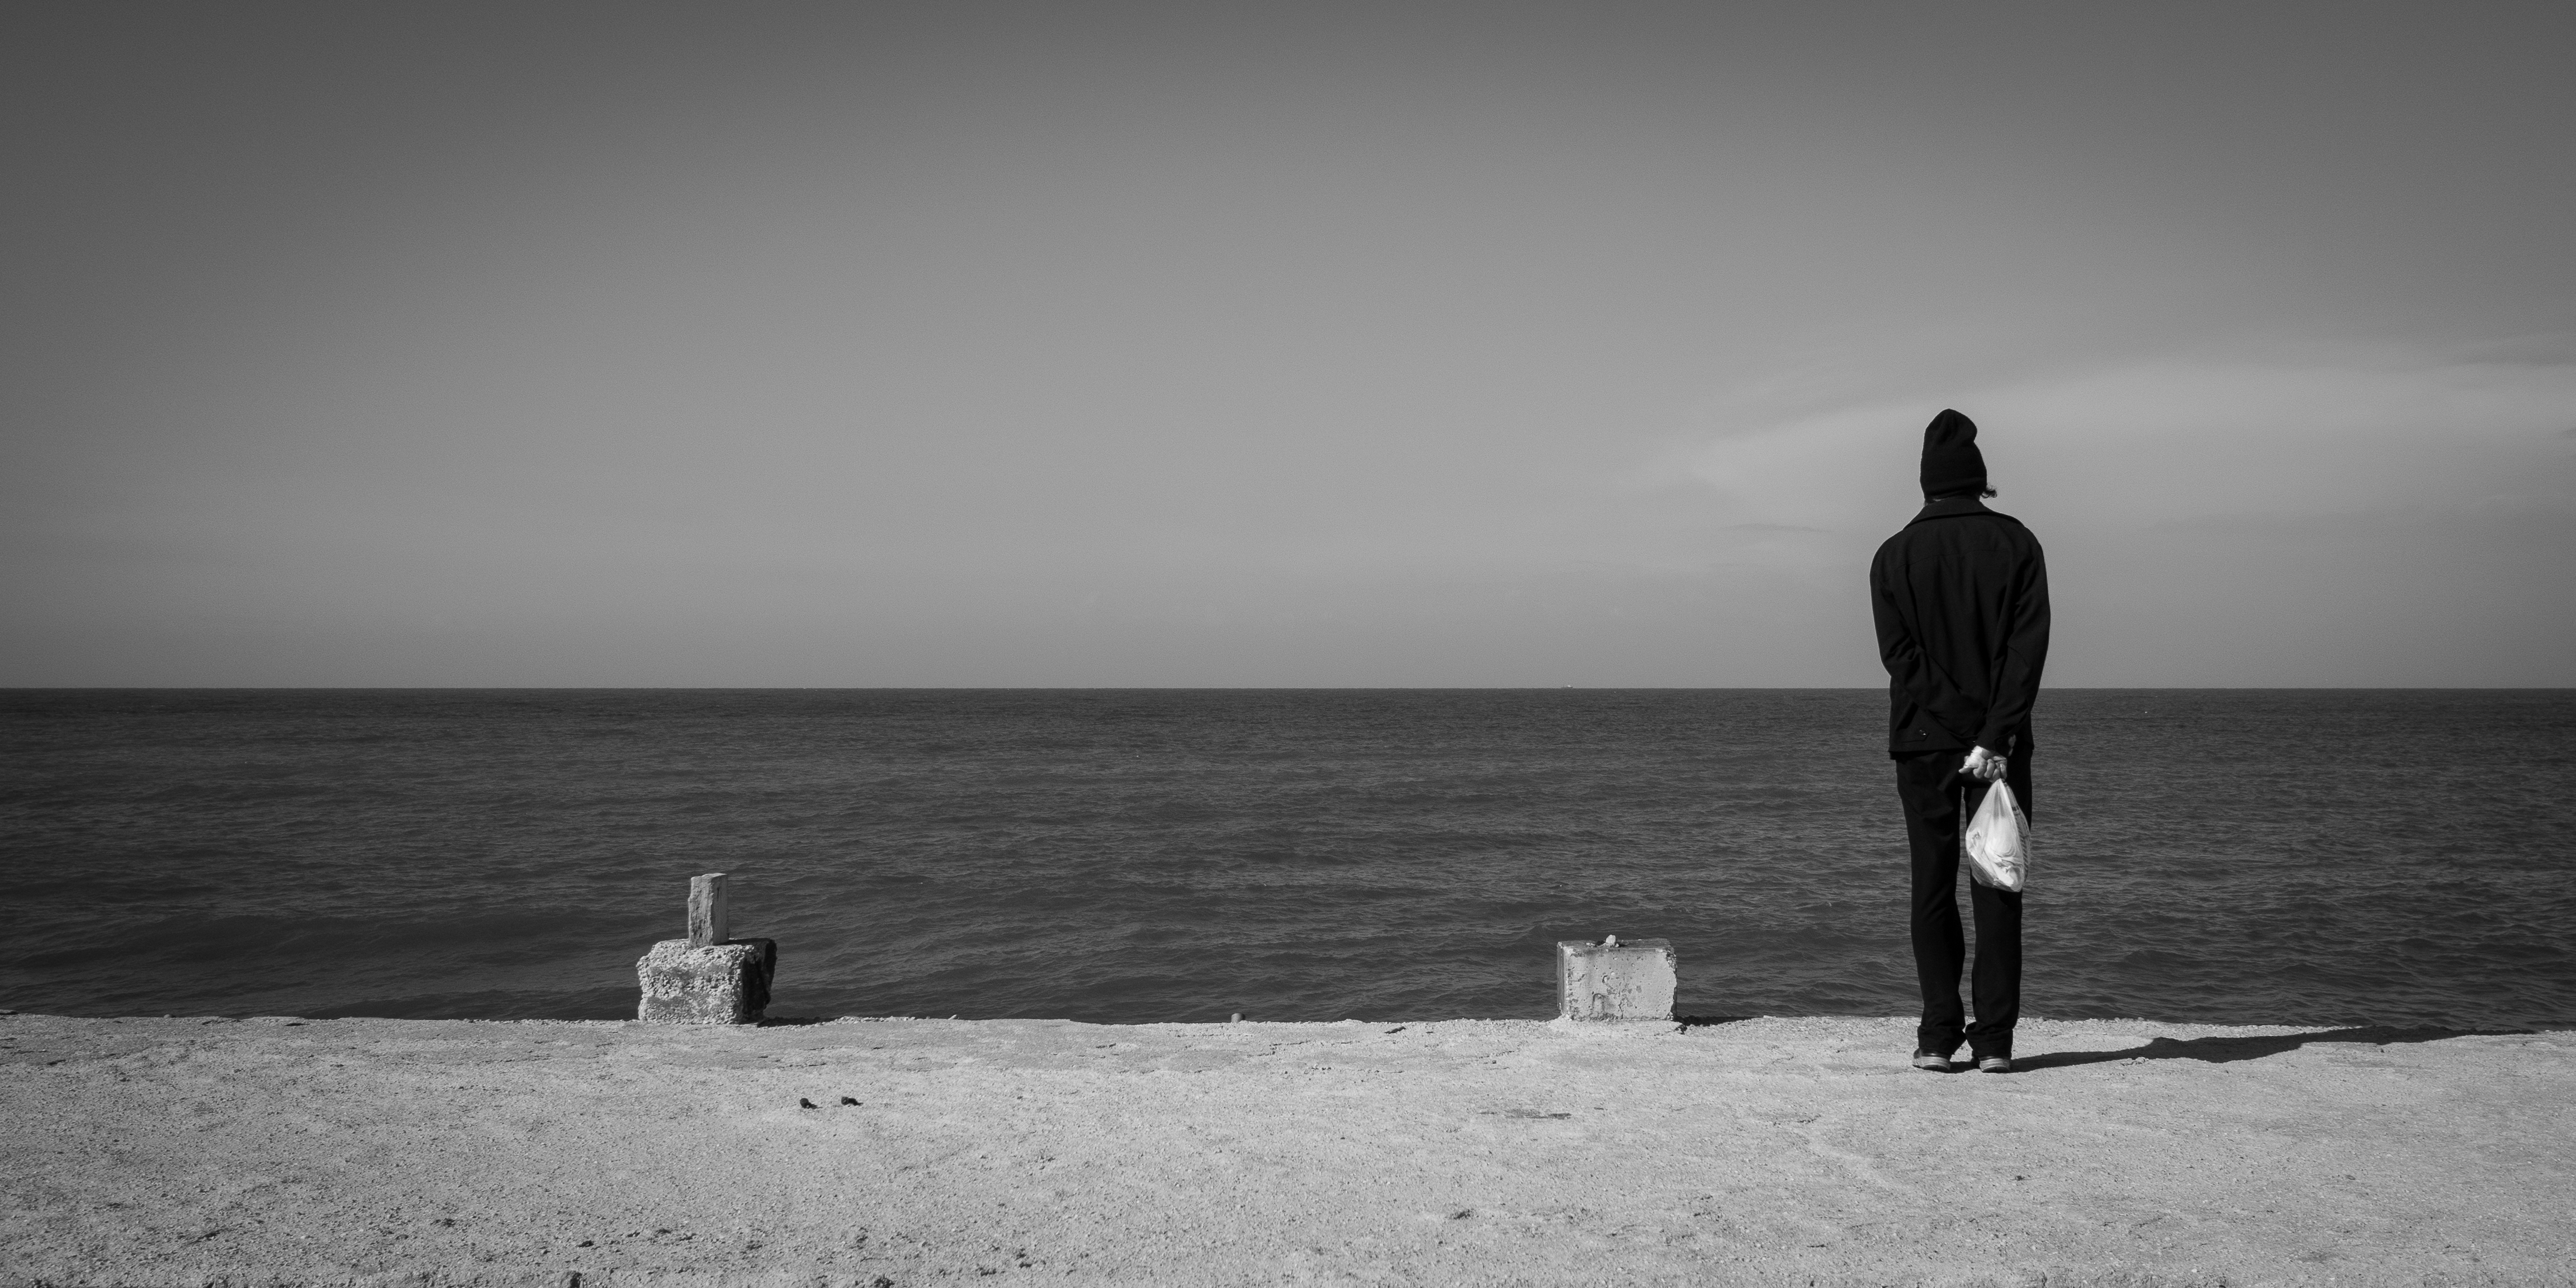
sea, coast, ocean, horizon, silhouette, black and white, white, street, photography, ebook, shadow, training, darkness, black, monochrome, streetphotography, flickr, thomas, video, olympus, photograph, omd, fuji, leica, monochrom, leuthard, hcb, thomasleuthard, monochrome photography, atmospheric phenomenon, human positions